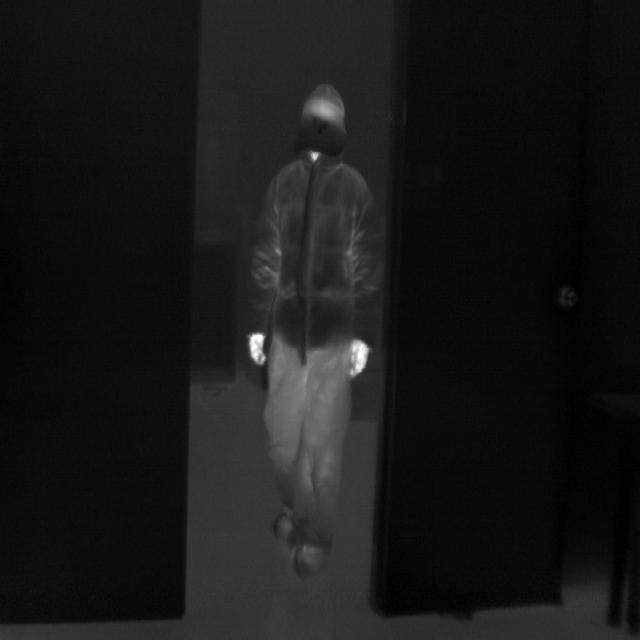
Detected objects:
label: person